Winnetka, Los Angeles

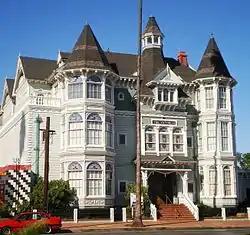
Platt Building, also known as The Victorian, 19725 Sherman Way, Winnetka

In 1920, the Los Angeles Chamber of Commerce requested that Charles Weeks come to the San Fernando Valley to establish a series of one-acre egg farms. The farms would be based on the successful formula Weeks developed in East Palo Alto, California. The "poultry colony" Weeks created in the Winnetka area of the valley eventually developed into a small farming community named Weeks Poultry Colony. Later Weeks renamed the colony "Winnetka", after a farm he owned in Winnetka, Illinois.